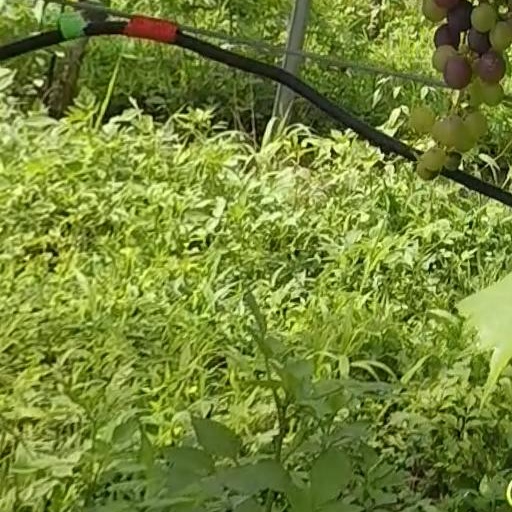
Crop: grape